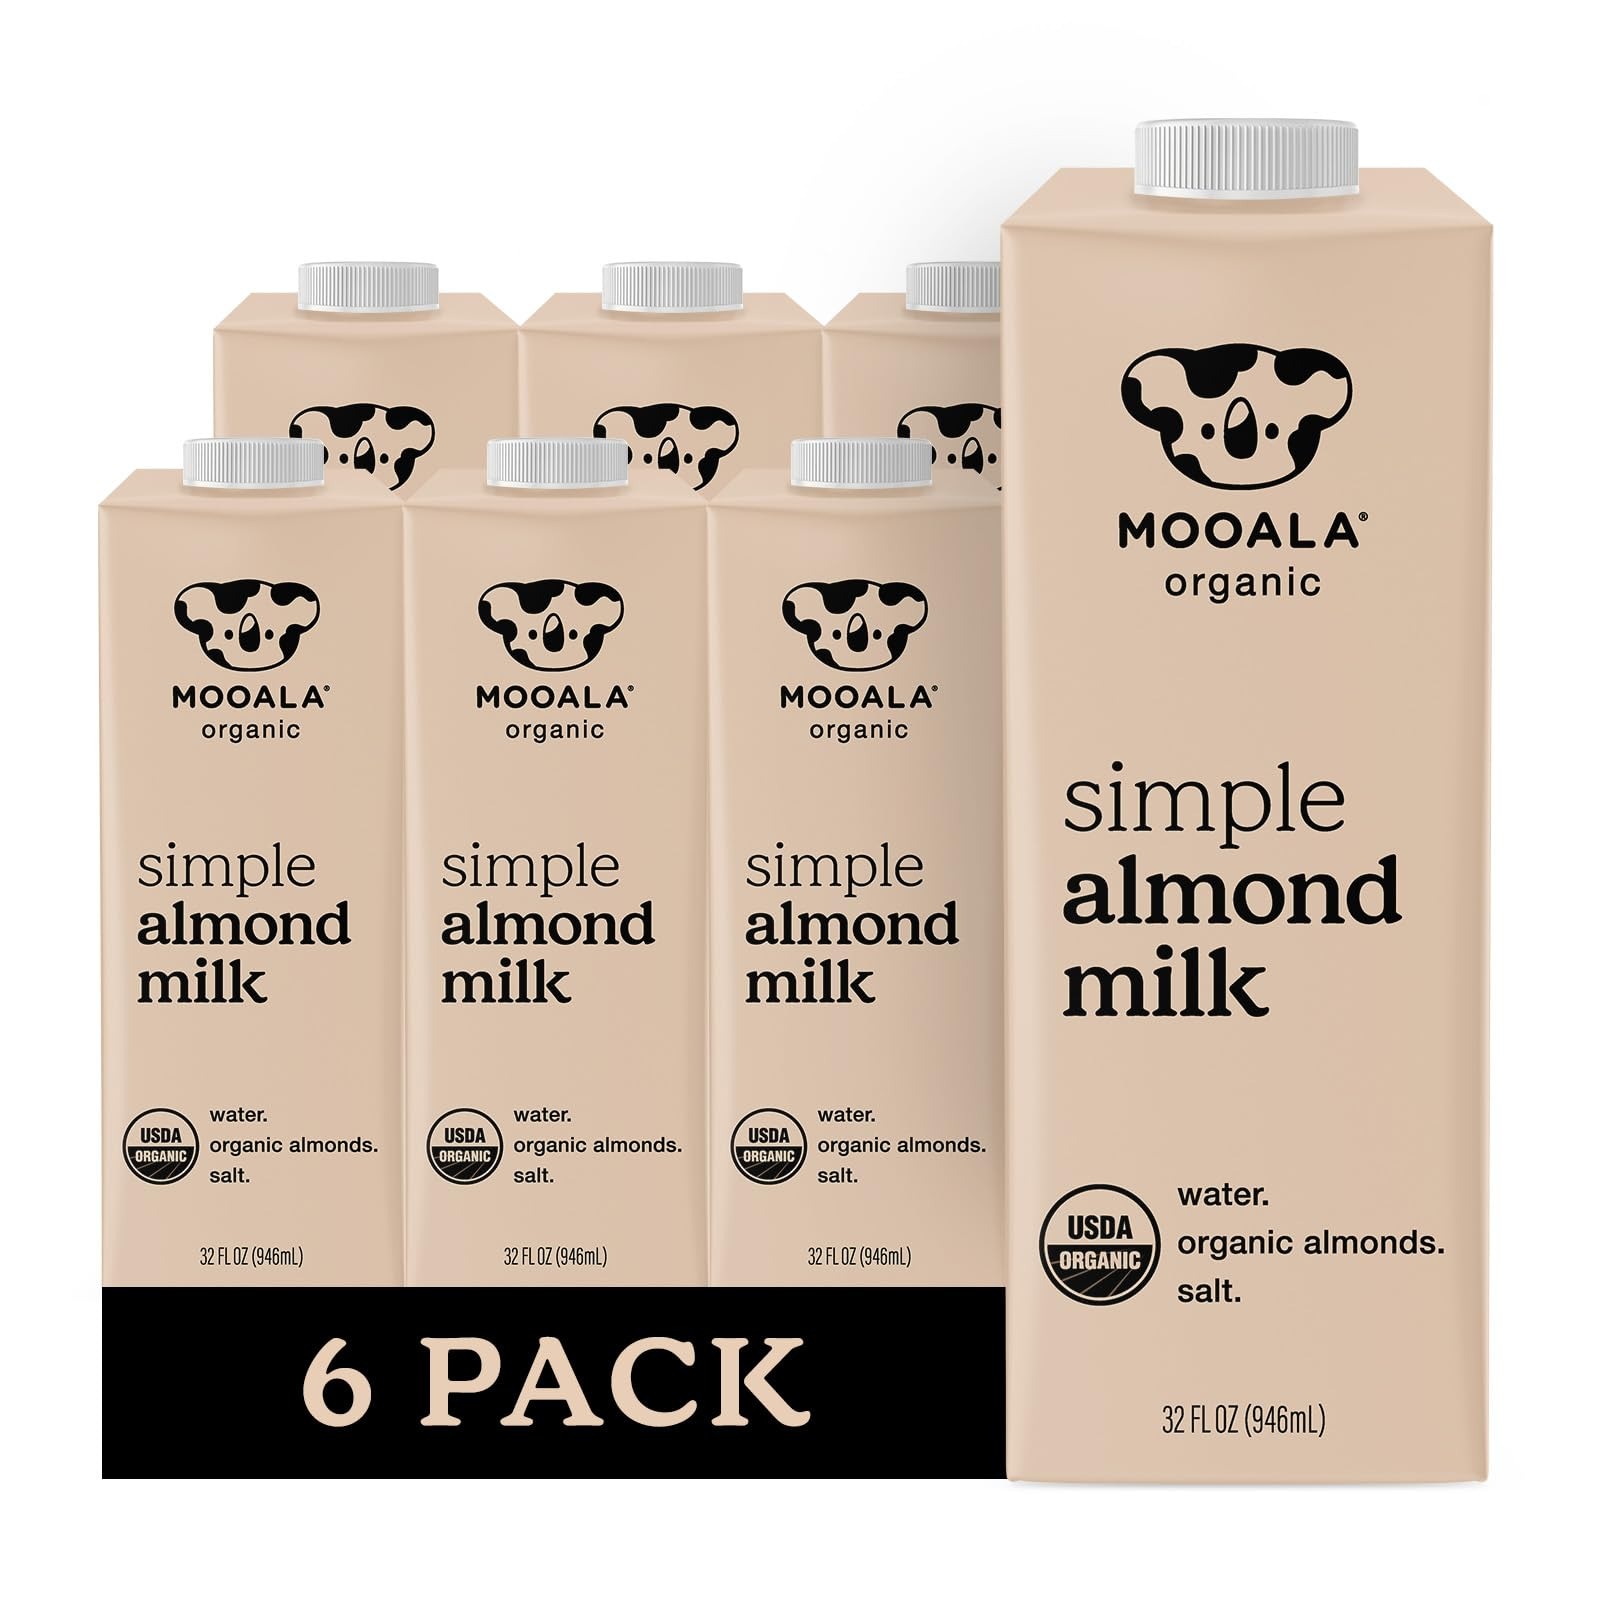
Item Name: Mooala Organic Simple Almond Milk, 32oz - 3 Ingredient, Shelf Stable, No Gums, No Oils, No Fillers, Unsweetened, Non-GMO, No Additives, Dairy Free Plant Based Milk, 6 pack
Bullet Point 1: Just 3 ingredients: Because it's simply made, you never have to worry about any gums, oils or fillers. Mooala Simple Almond Milk is made using only organic almonds, a pinch of sea salt and filtered water. That's it.
Bullet Point 2: Mooala's Organic Difference: Our Simple Almond Milk is made from USDA organic, sustainably farmed almonds. No toxic herbicides or chemical sterilization are ever used.
Bullet Point 3: Shelf-Stable Convenience: Created for longer storage without additives, our Simple Almond Milk remains fresh without refrigeration until opened, making it perfect for pantry stock and on-the-go needs.
Bullet Point 4: Simply Versatile: Whether it's a frothy latte, a refreshing smoothie, or just a chilled glass, our Simple Almond Milk can be enjoyed by lactose intolerants, vegans, or anyone just looking to switch to a plant based milk alternative.
Bullet Point 5: No Added Sugars: Naturally delicious with no artificial sweeteners or added sugars, keeping it as pure as nature intended.
Value: 192.0
Unit: Fl Oz

Price: 36.815